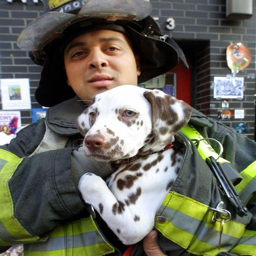
animal appropriately named20 , was a gift to the firefighters from police officers .